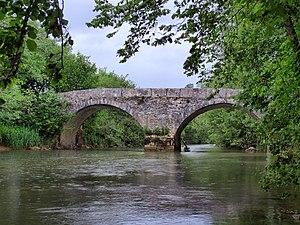
Inscrit aux monuments historiques sous le numéro
Cet article recense les monuments historiques du Doubs, à l'exclusion de ceux de Besançon et Montbéliard qui font l'objet de deux articles séparés.
Cussey-sur-Lison est une commune française située dans le département du Doubs en région Bourgogne-Franche-Comté.
Le pont sur le Lison est un pont situé sur la commune de Cussey-sur-Lison dans le département du Doubs en France.